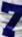
Number: 7